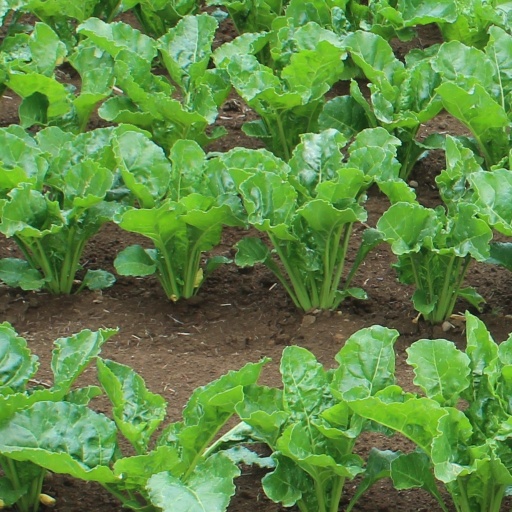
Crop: sugar beet